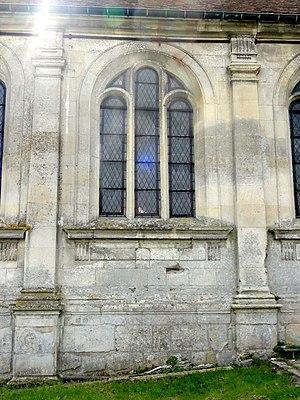
Bas-côté nord, 5e travée.
L'église Saint-Martin est une église catholique paroissiale située à Mareil-en-France, en France. De l'extérieur, seuls le clocher et la façade occidentale du milieu du XIXᵉ siècle sont visibles depuis le domaine public, et dénués d'intérêt. Tout le reste de l'église a été édifié pendant une unique campagne de construction au début du dernier quart du XVIᵉ siècle, et séduit par l'homogénéité et la qualité de son architecture Renaissance. L'ordonnancement et la sculpture monumentale portent la signature artistique du maître-maçon Nicolas de Saint-Michel, de Luzarches, et montrent une ressemblance frappante avec l'église Saint-Martin d'Attainville. À l'instar de toutes les autres églises bâties par le même architecte, le voûtement d'ogives et la disposition générale sont hérités de l'architecture gothique, mais si l'on ne regarde que les supports, l'on pourrait se croire dans un édifice antique. Ce qui distingue l'église de Mareil-en-France est son plan exceptionnel avec déambulatoire complet, sans chapelles rayonnantes, mais avec une enfilade de chapelles peu profondes tout autour de l'église, grâce à des contreforts tournés vers l'intérieur.